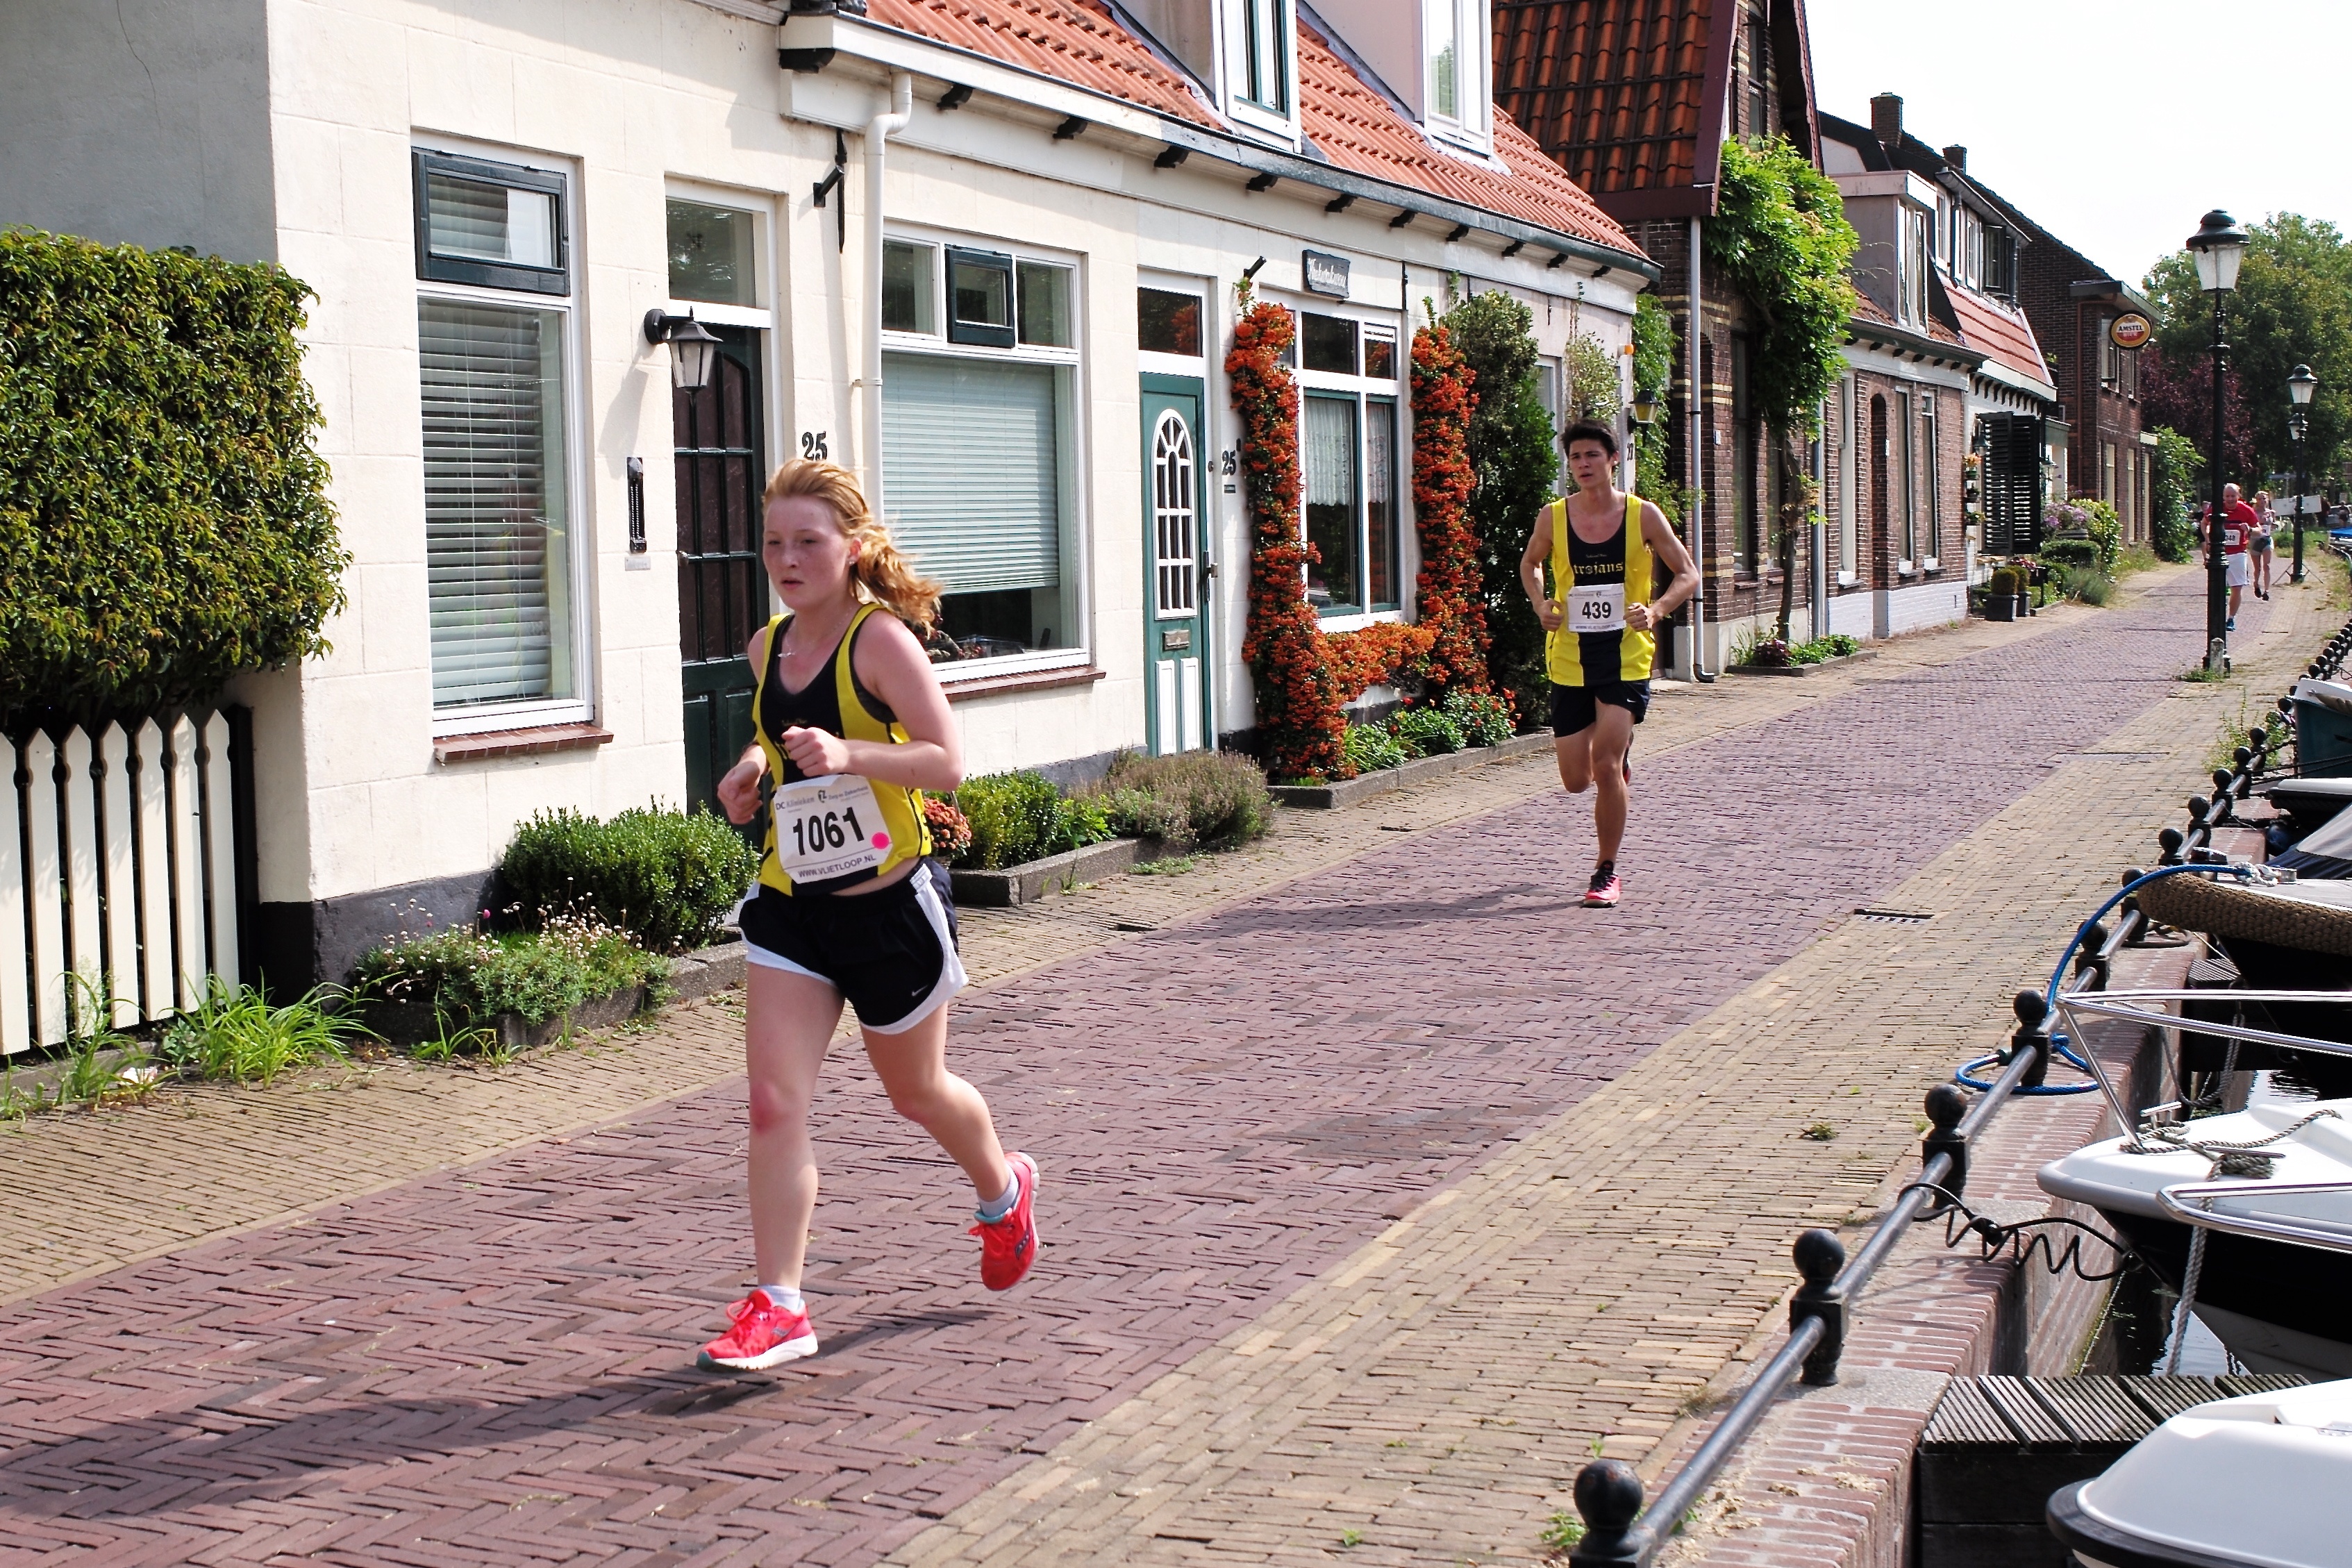
person, sport, running, country, recreation, high, jogging, runner, cross, race, holland, hague, netherlands, girls, marathon, m, american, team, sports, boys, school, runners, 28, f2, endurance, junior, leica, 240, summicron, voorschoten, varsity, athletics, xc, atheltics, vlietloop, physical exercise, outdoor recreation, human action, endurance sports, long distance running